Te Papapa

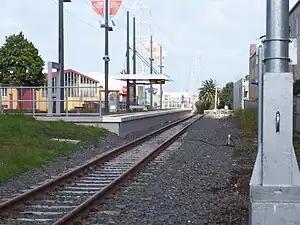
Te Papapa Station

Te Papapa had a population of 3,150 in the 2023 New Zealand census, a decrease of 87 people (−2.7%) since the 2018 census, and an increase of 90 people (2.9%) since the 2013 census. There were 1,557 males, 1,578 females and 15 people of other genders in 1,086 dwellings. 4.4% of people identified as LGBTIQ+. The median age was 34.6 years (compared with 38.1 years nationally). There were 597 people (19.0%) aged under 15 years, 672 (21.3%) aged 15 to 29, 1,605 (51.0%) aged 30 to 64, and 273 (8.7%) aged 65 or older.